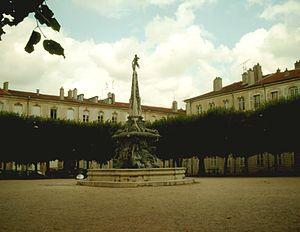
Cette page présente la liste des voies de Nancy classées par ordre alphabétique.
Cet article recense les monuments historiques de Nancy, en France.